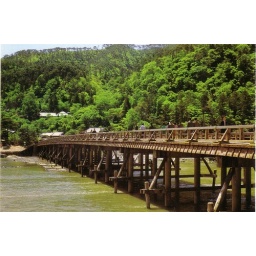
99 Old wooden bridge in Kyoto JP-1416